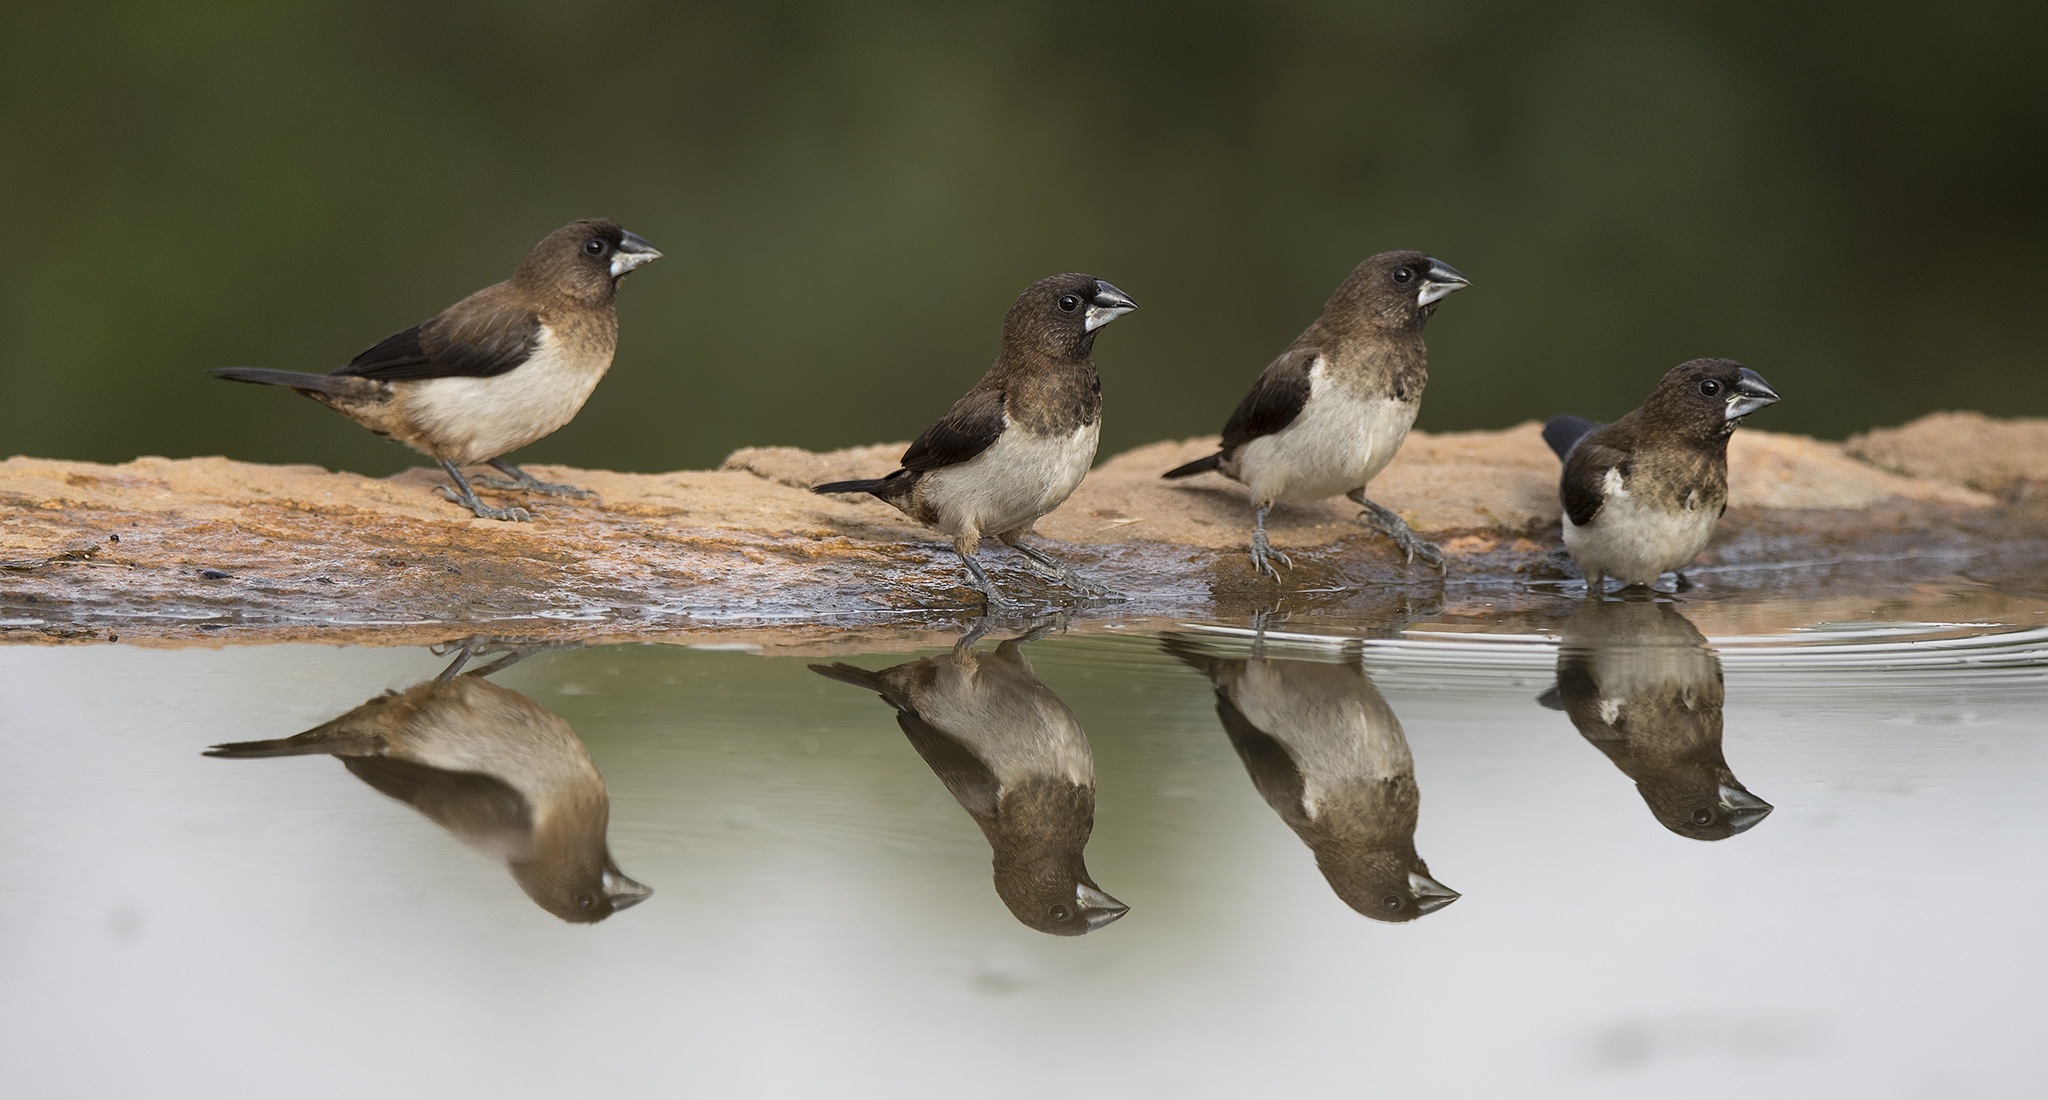
water, nature, branch, bird, wildlife, reflection, beak, small, fauna, birds, animals, vertebrate, sparrow, finch, brambling, house sparrow, perching bird, emberizidae, cinclidae